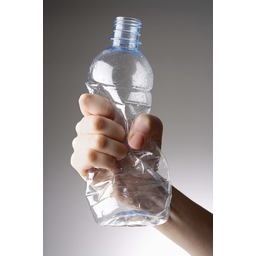
Label: bottles